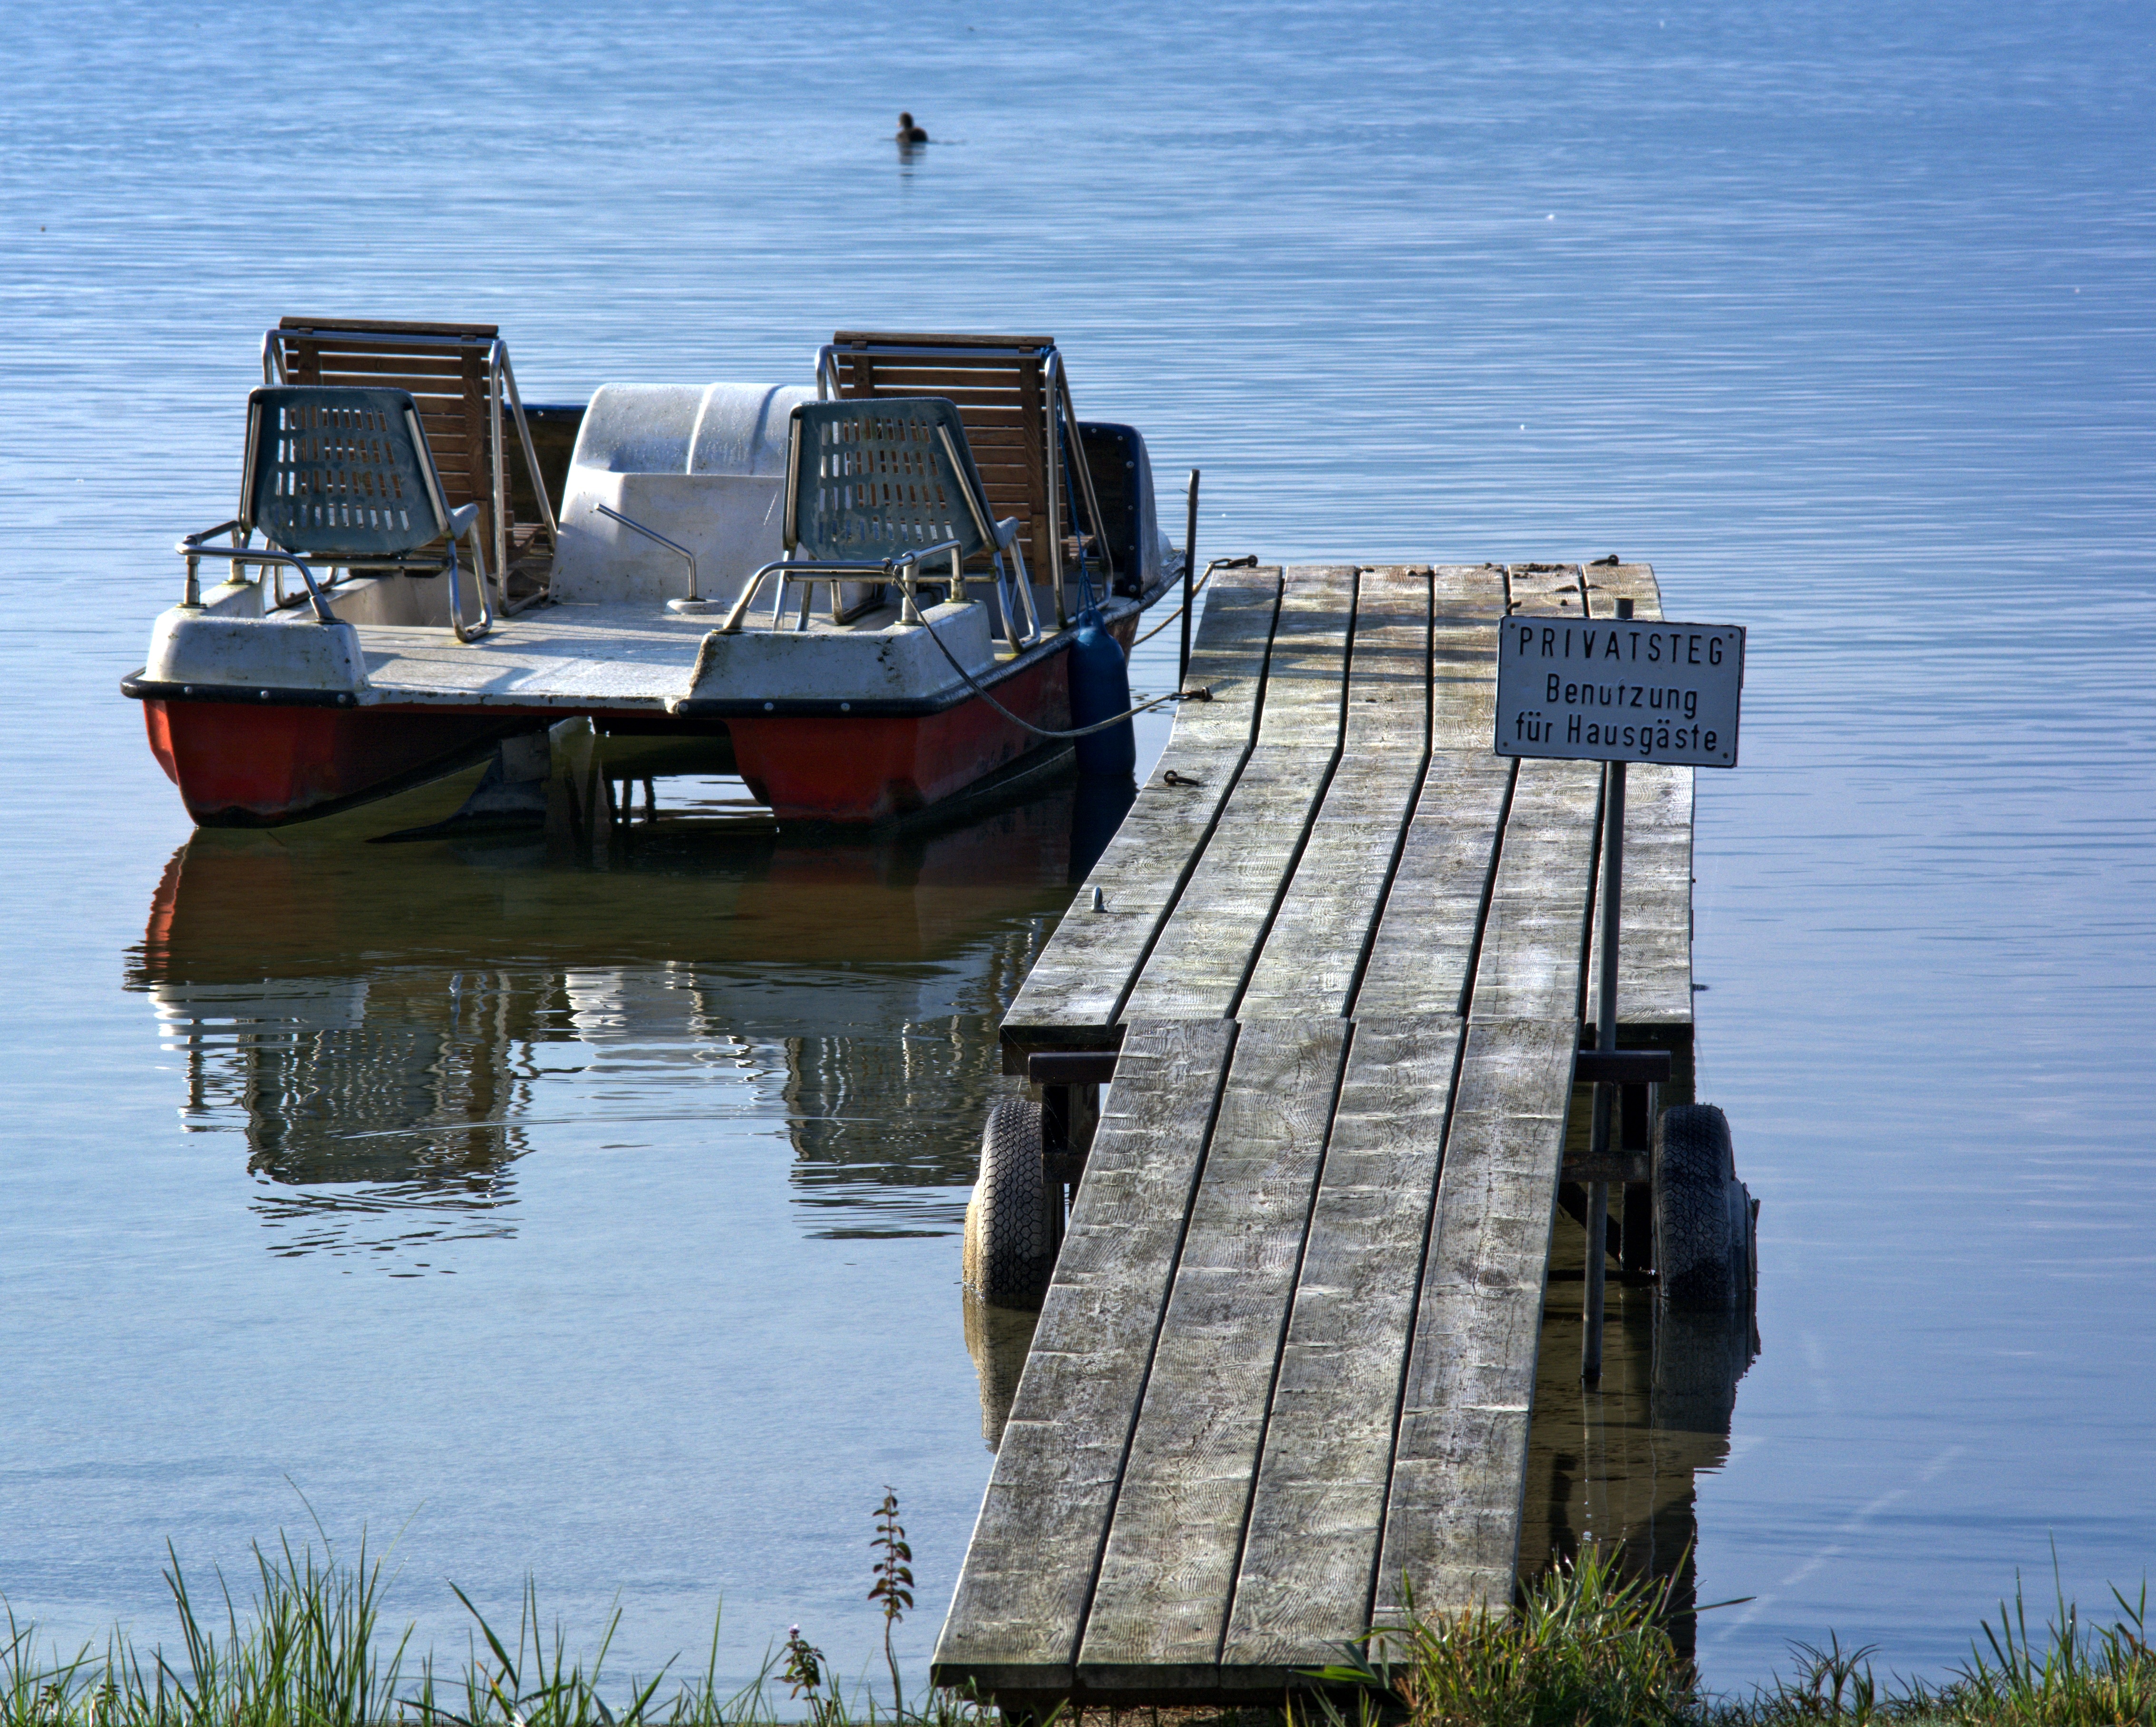
sea, coast, water, ocean, dock, boardwalk, boat, shore, lake, pier, ship, boot, web, reflection, vehicle, bay, harbor, jetty, leisure, waterway, body of water, channel, watercraft, barge, recovery, investors, landform, pedal boat